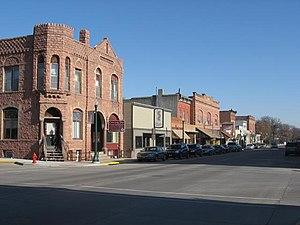
La ville américaine de Dell Rapids est située dans le comté de Minnehaha, dans l'État du Dakota du Sud. Elle comptait 3 633 habitants lors du recensement de 2010.